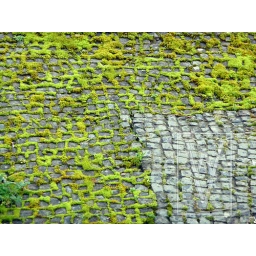
The Roman paving stones ruptured by the seeping green grass.